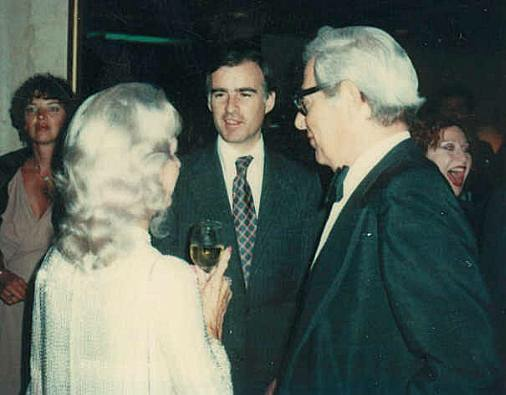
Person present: Yes